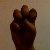
The image shows a hand gesture representing the letter 'E' in Indian Sign Language.